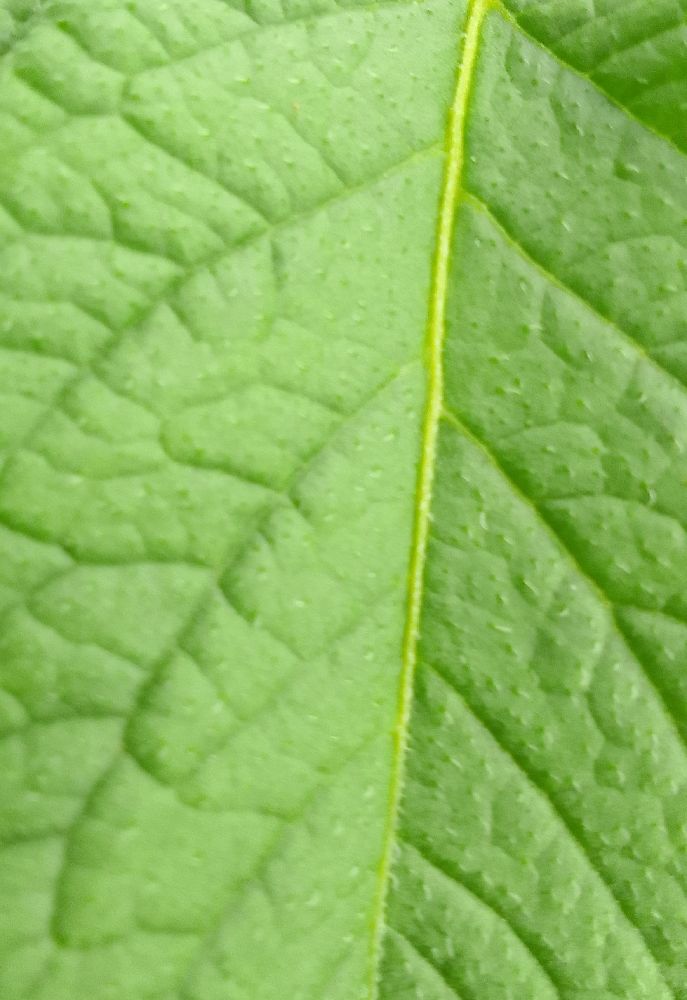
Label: Healthy